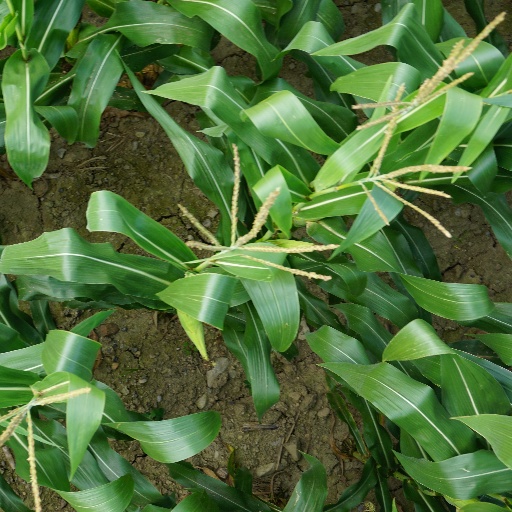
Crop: maize; corn